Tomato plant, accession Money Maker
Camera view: tilt-top (135 deg); turntable rotation: 150 degrees
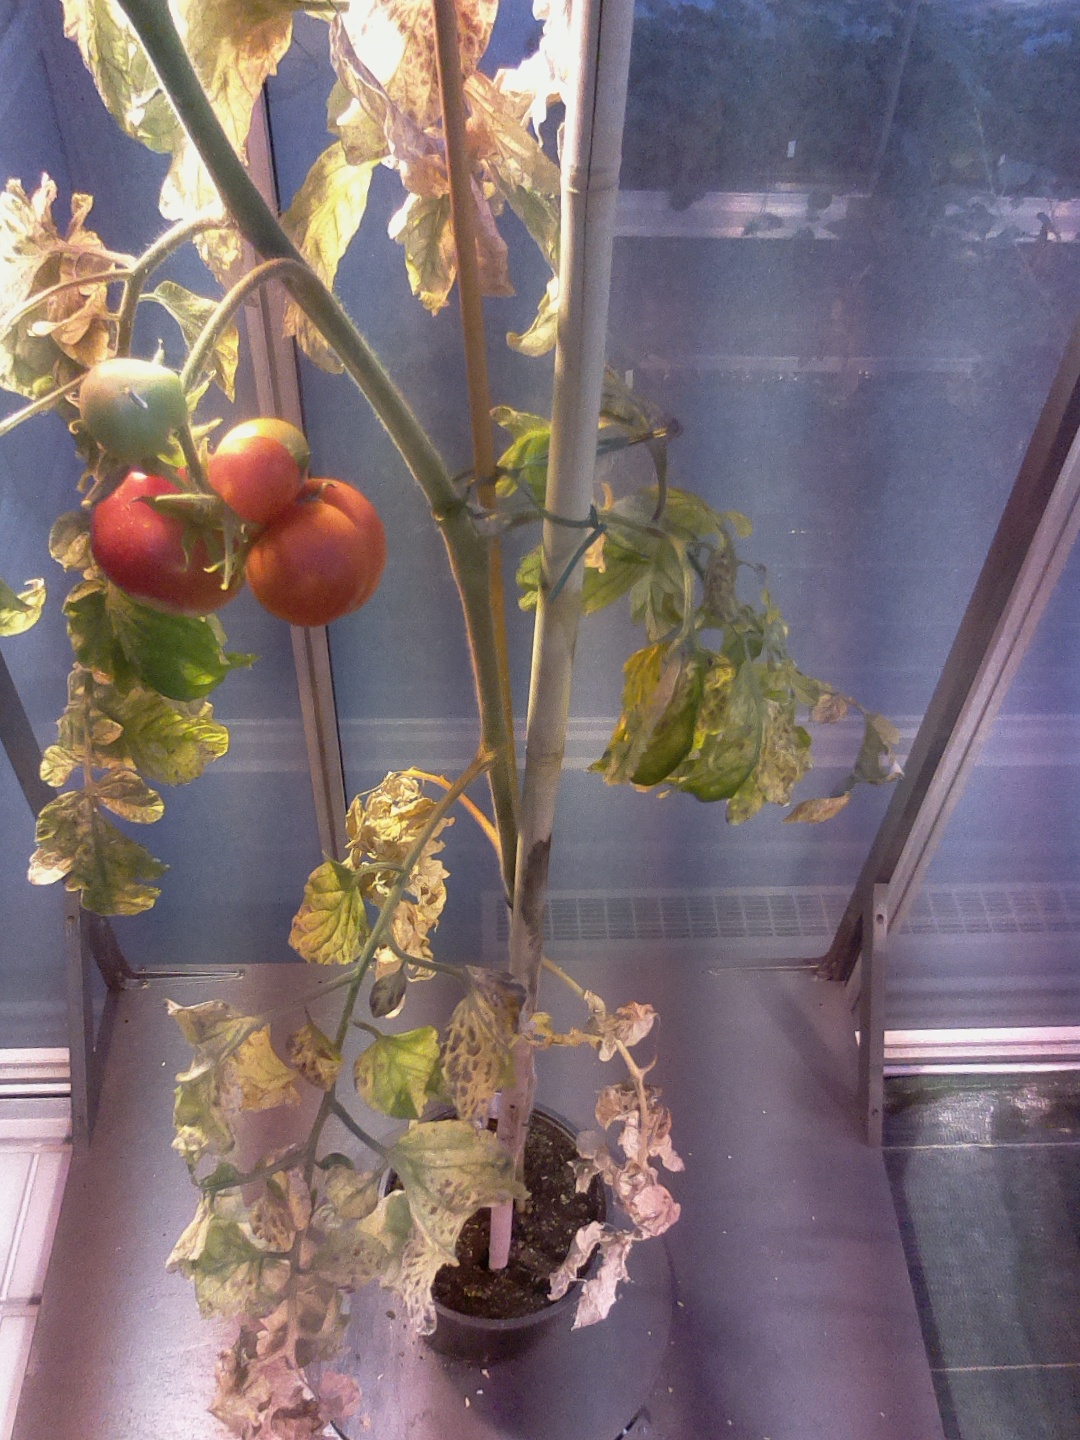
BBCH growth stage 86: 60%-70% of fruits show typical fully ripe color